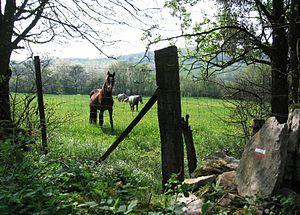
Balise indiquant le sentier de grande randonnée GR 76a, à proximité de Blanot, en Saône-et-Loire (avec un curieux du coin).
Le sentier de grande randonnée 76 est long de 217 km et relie Arcenant en Côte-d'Or à Affoux dans le Rhône.